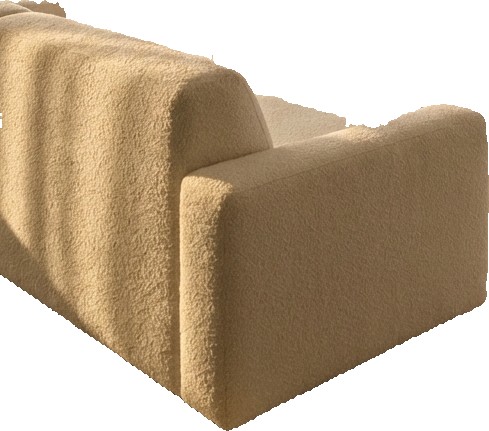
Surface category: sofa